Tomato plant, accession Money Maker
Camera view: tilt-top (135 deg); turntable rotation: 120 degrees
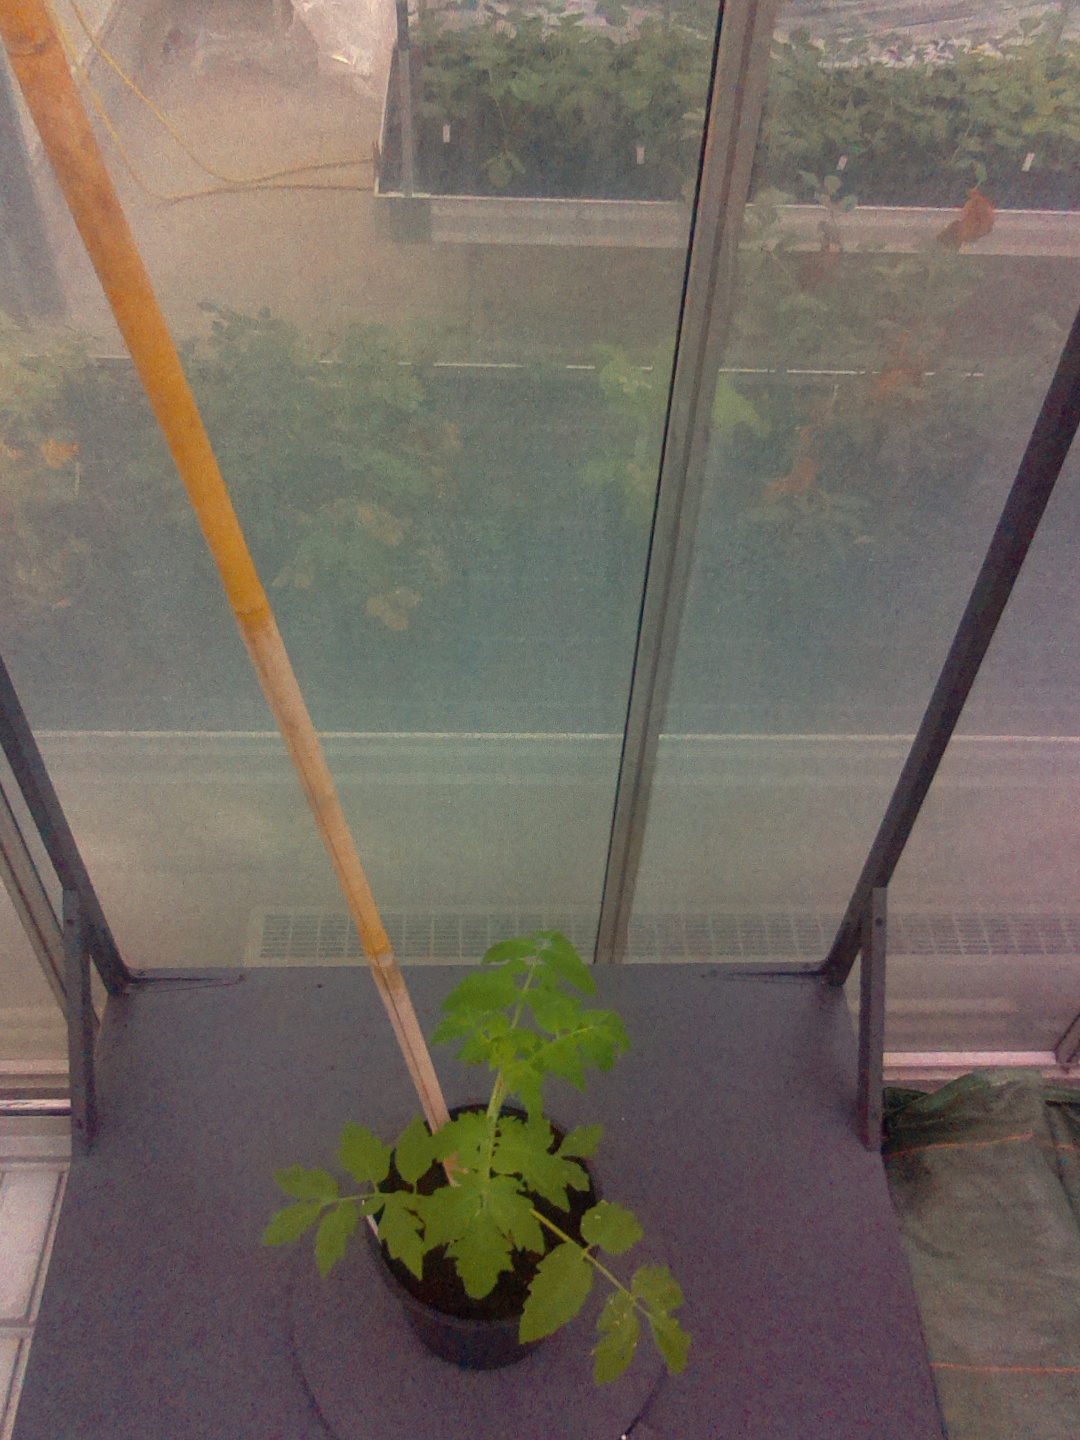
BBCH growth stage 13: 6 of true leaves visible